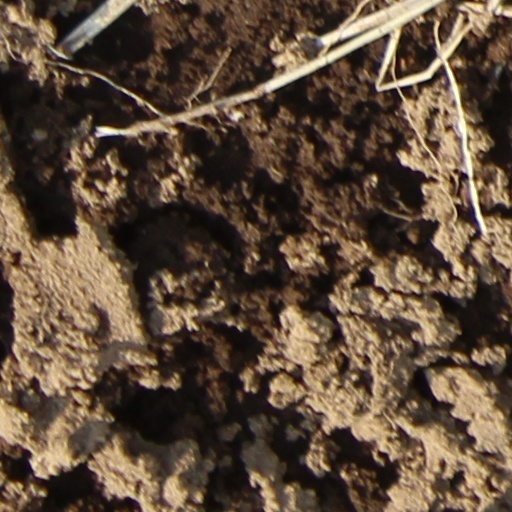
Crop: wheat